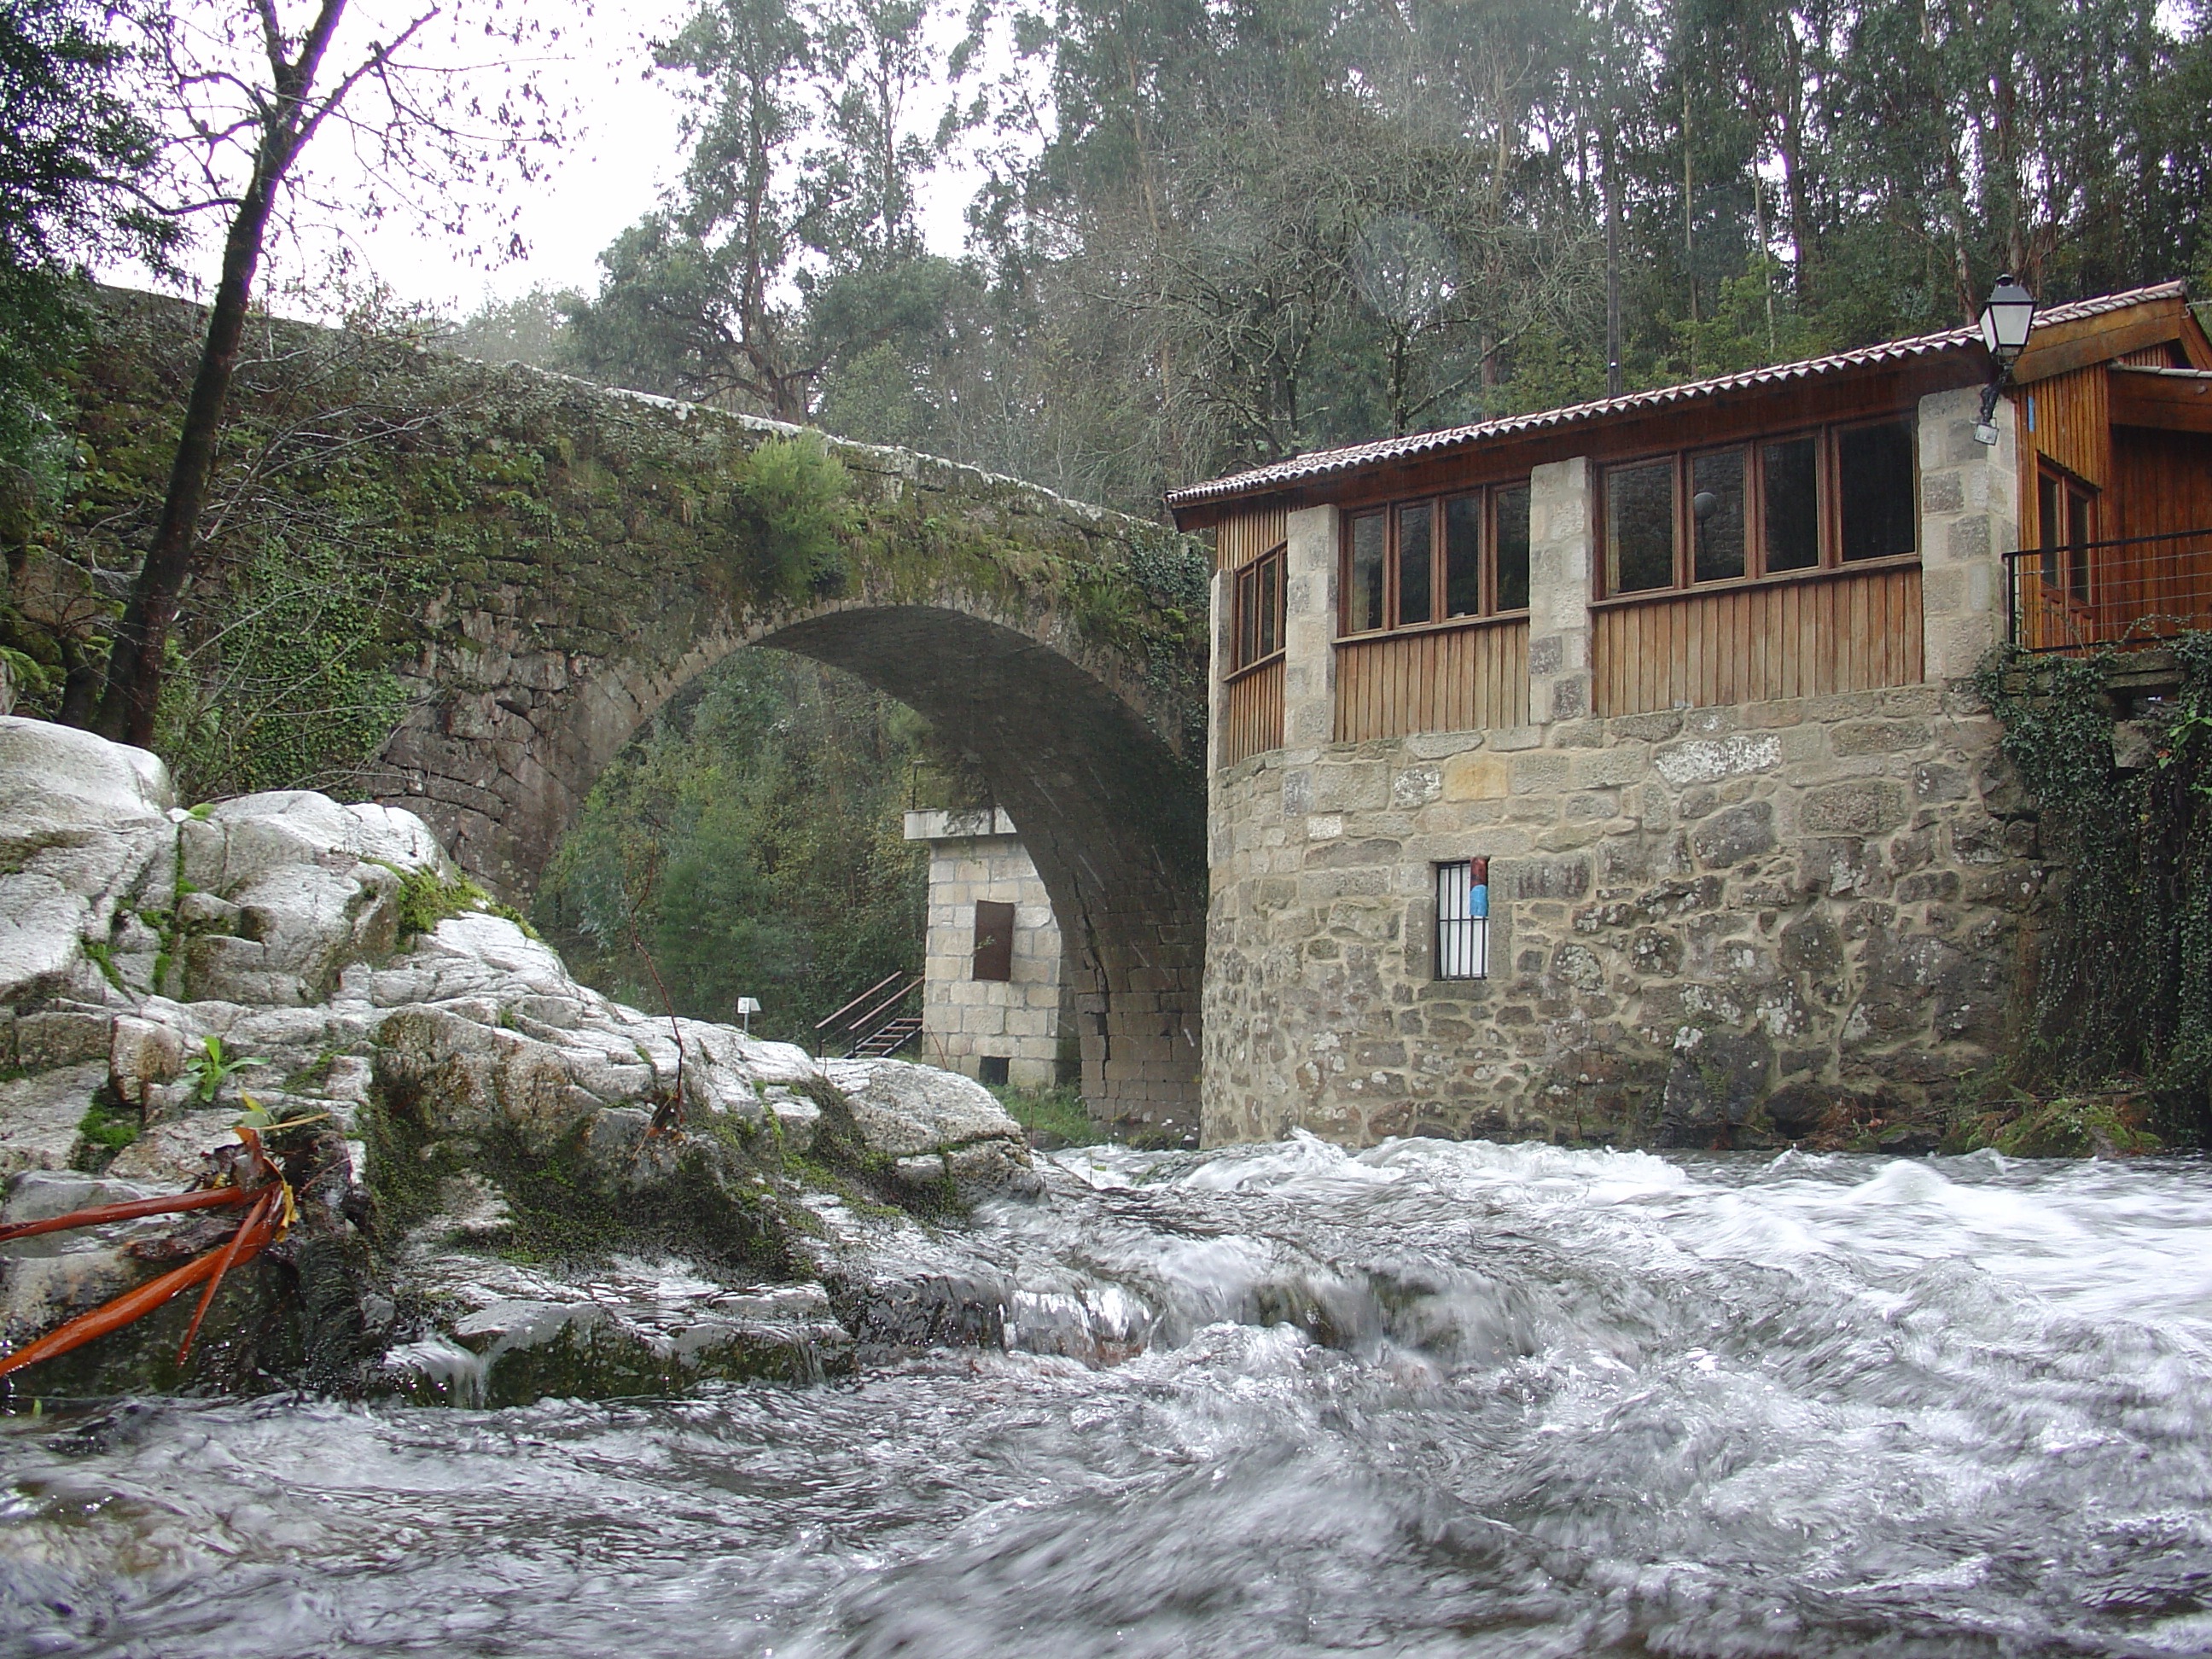
water, snow, bridge, river, stream, construction, waterway, spain, galicia, water mill, civil works, geological phenomenon, arbo, medieval bridge